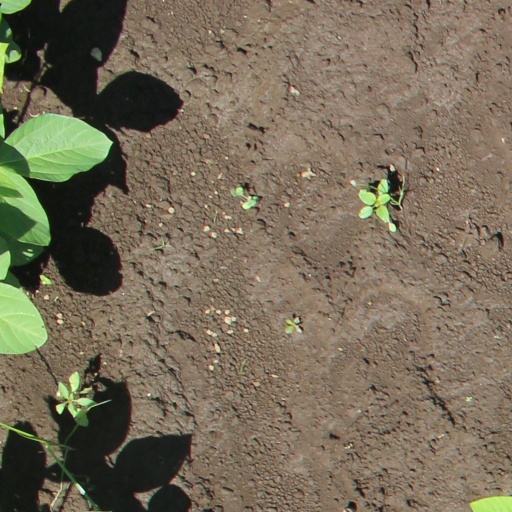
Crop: soybean